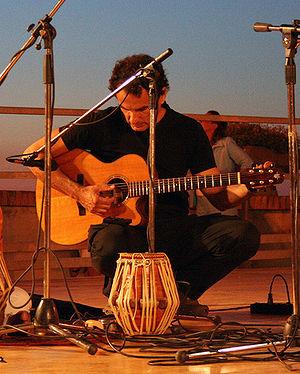
Andrea De Carlo est un écrivain italien.